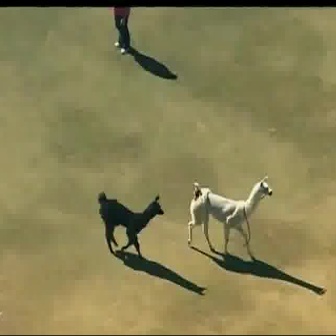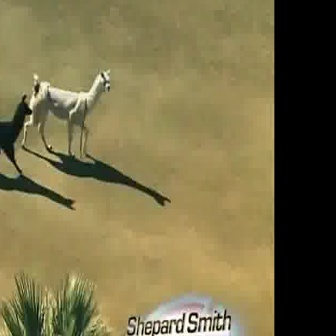
  Please identify the target specified by the bounding box [187,176,272,261] in the first image and locate it in the second image. Return the coordinates in [x_min,y_min,x_max,y_max] format.
Answer: [20,68,110,157]